American International School of Guangzhou

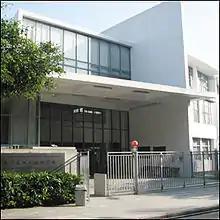
Elementary Campus on Ersha Island

There are two campuses: Ersha Island Campus (二沙岛校区) and Science Park Campus (科技城校区).